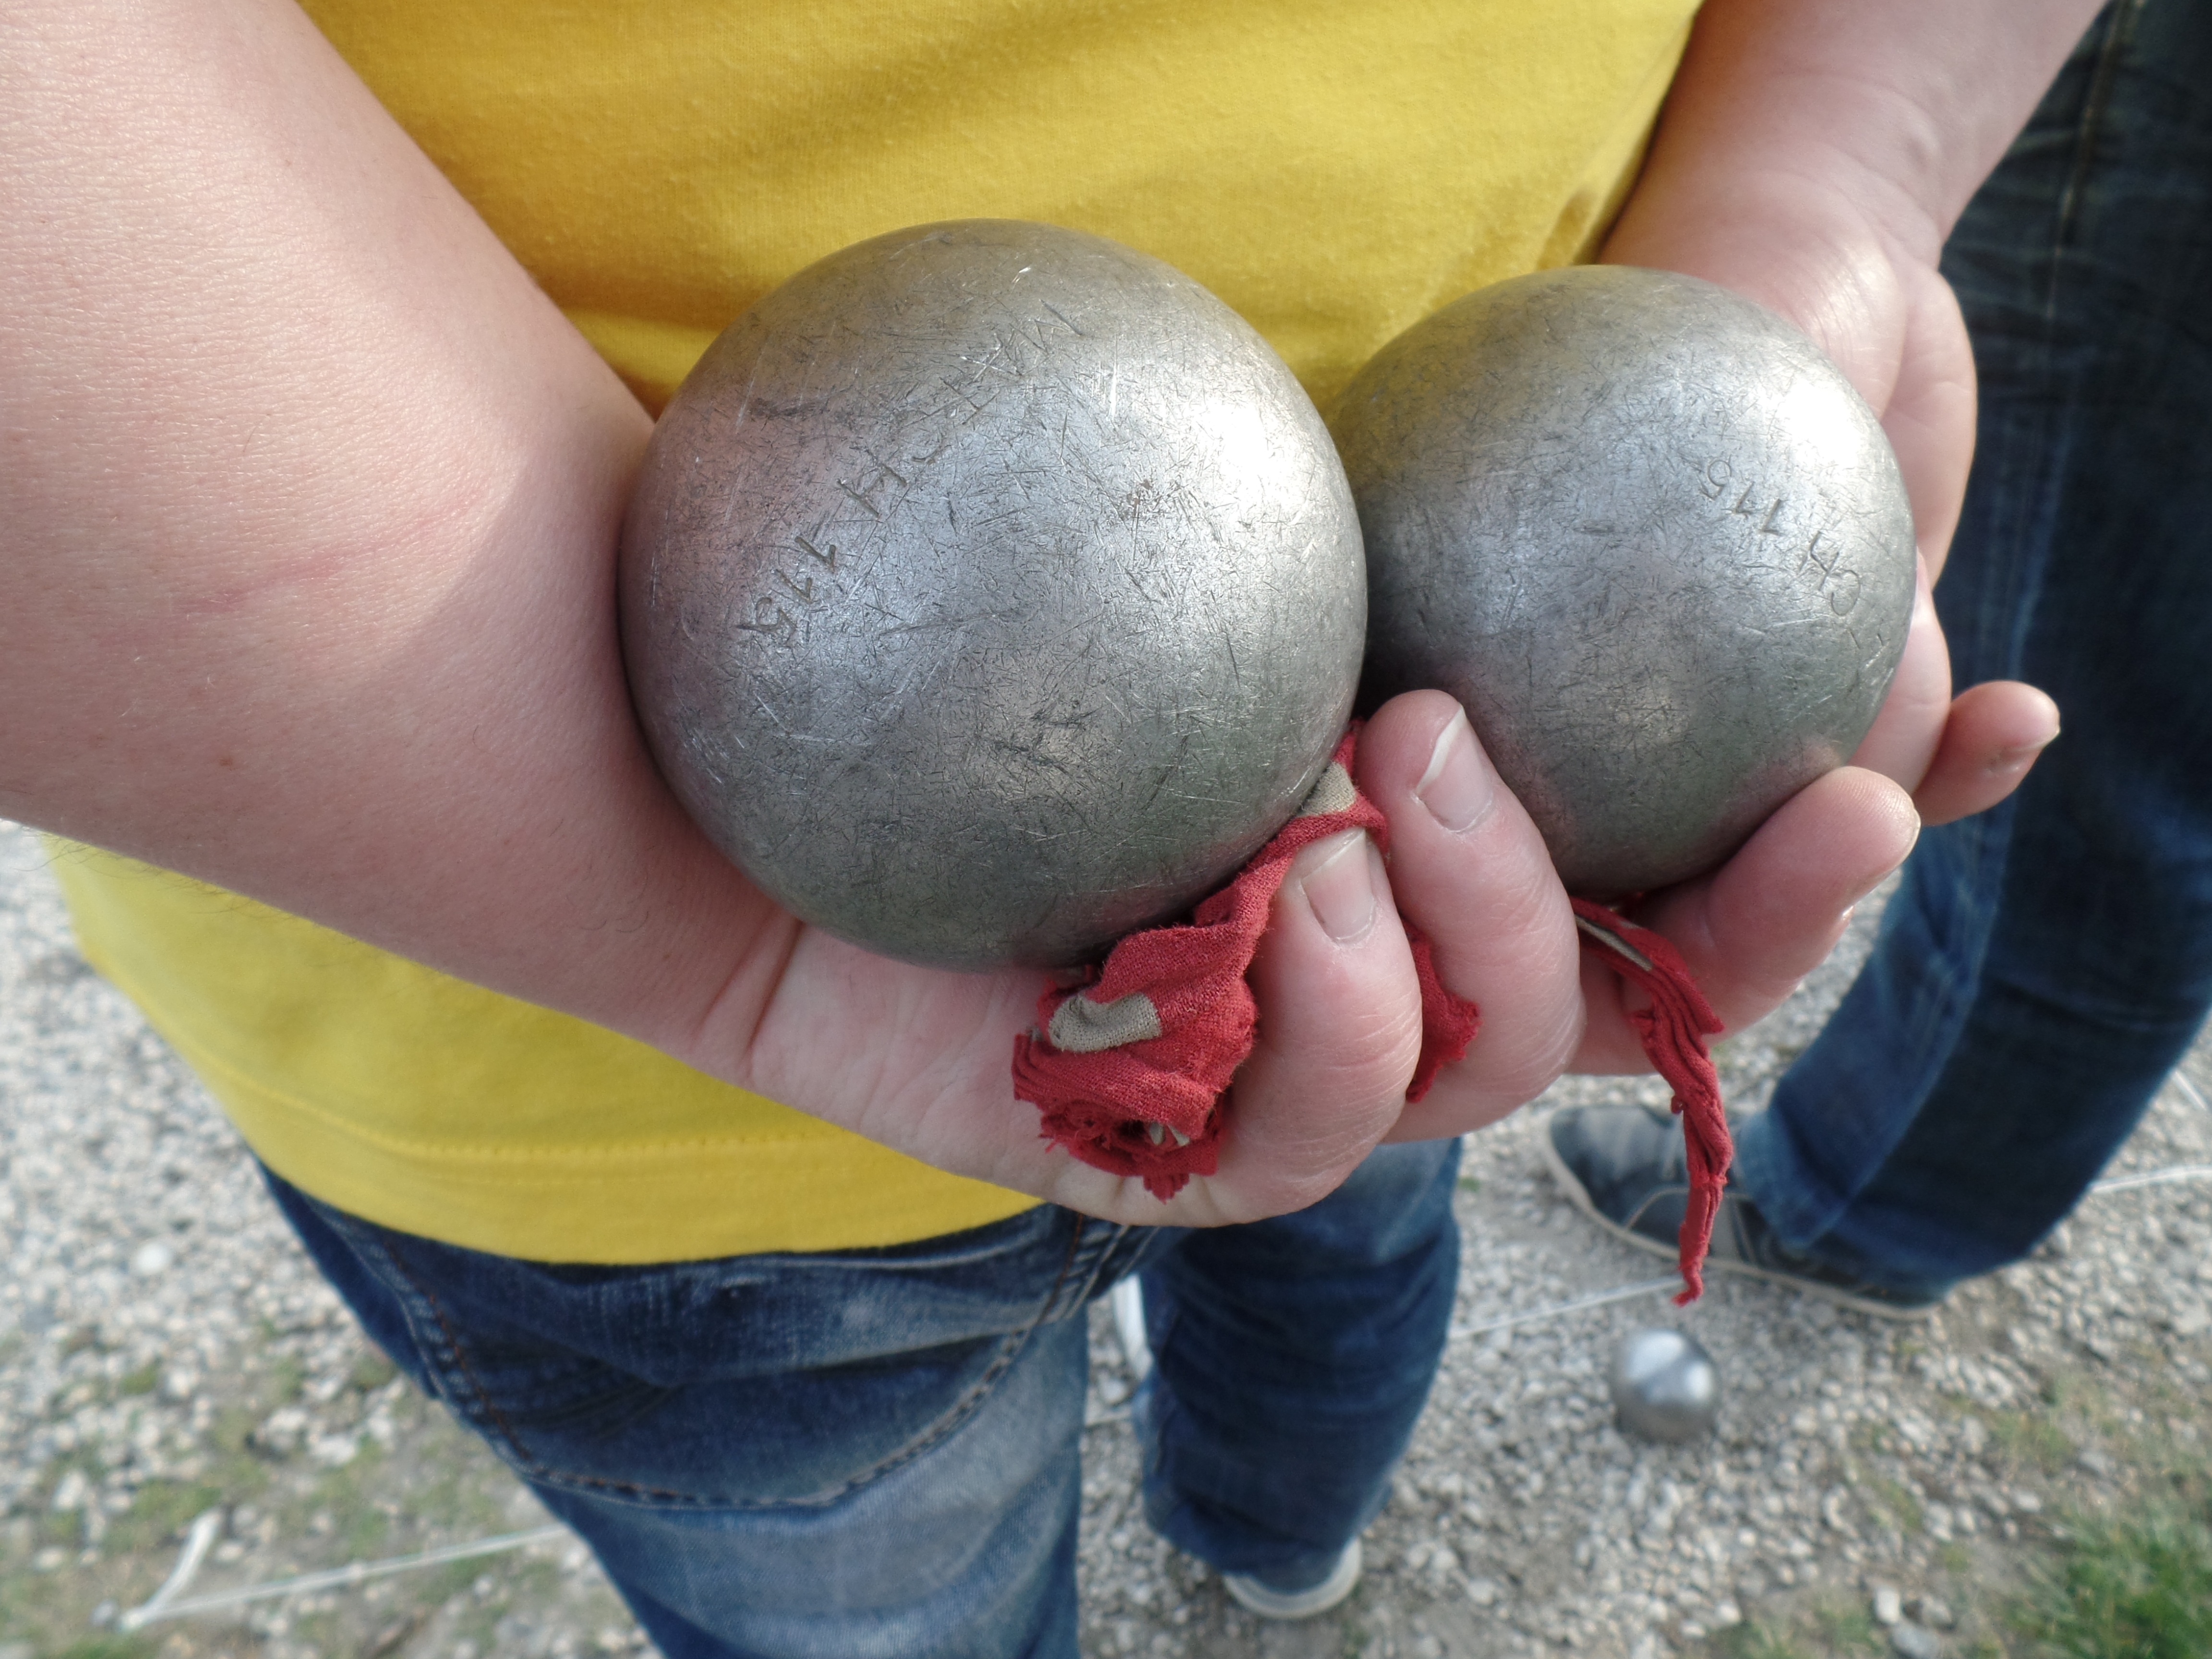
plant, game, food, produce, toy, player, hands, strategy, balls, petanque, iron balls